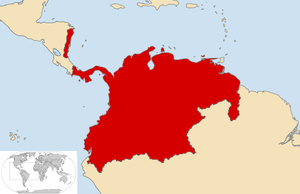
Ecuadors historie / Den spanske koloniperiode / Vicekongedømmet Ny Granada
Vicekongedømmet Ny Granada
Ecuadors historie vedrører den historiske udvikling i den nordvestligste del af Sydamerika.